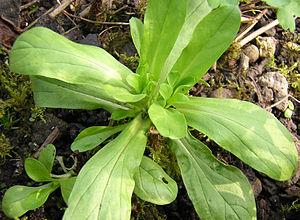
Nantes est une commune de l'ouest de la France, située au sud du Massif armoricain, qui s'étend sur les rives de la Loire, à 50 km de l'océan Atlantique.
La mâche, aussi appelée blanchette, boursette, clairette, raiponce, oreillette ou oreille-de-lièvre, valérianelle, valérianelle cultivée, herbe des chanoines, en Belgique, salade de blé, dans le Midi de la France, doulcéta, doucette, gallinette, poule grasse, ou en Savoie et en Suisse romande, rampon, ramponnet, est une petite plante herbacée annuelle de la famille des Caprifoliaceae, originaire de l’Afrique, de l’Amérique du Nord et de l’Eurasie. C'est de cette espèce que sont issues les variétés cultivées consommées le plus souvent crues en salades.